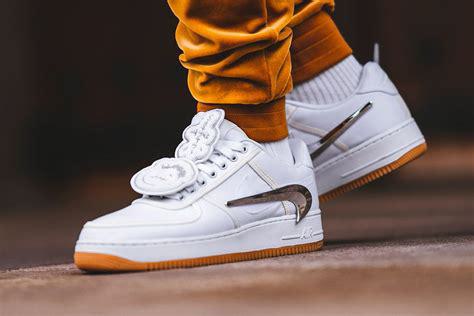
Brand: Nike
Model: Air Force 1 07